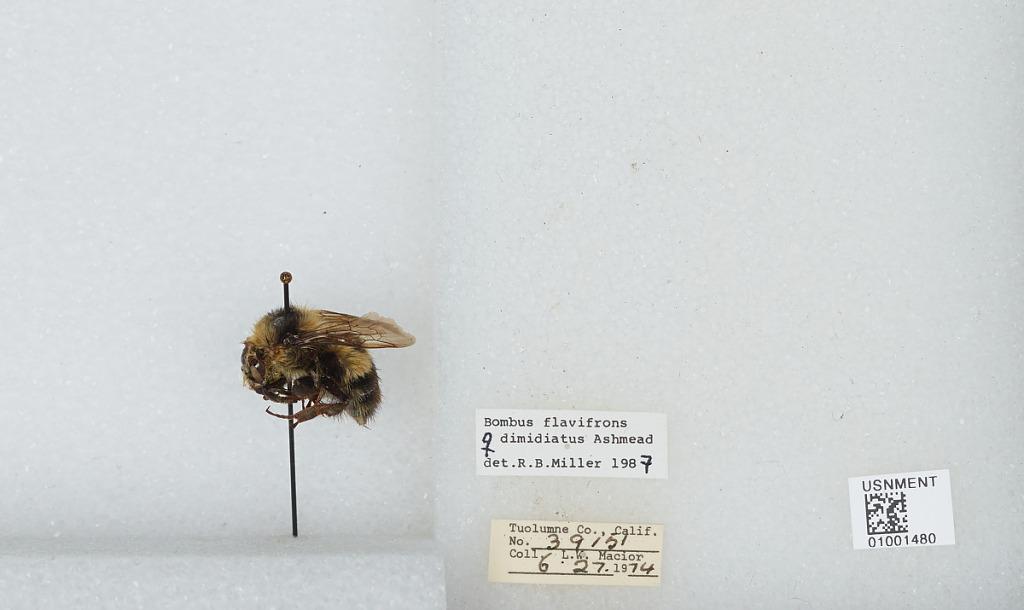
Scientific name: Bombus (Pyrobombus) flavifrons Cresson
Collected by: L. Macior
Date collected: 1974-6-27
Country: United States
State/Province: California
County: Tuolumne
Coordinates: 38.02, -119.94
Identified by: Miller, R. B.